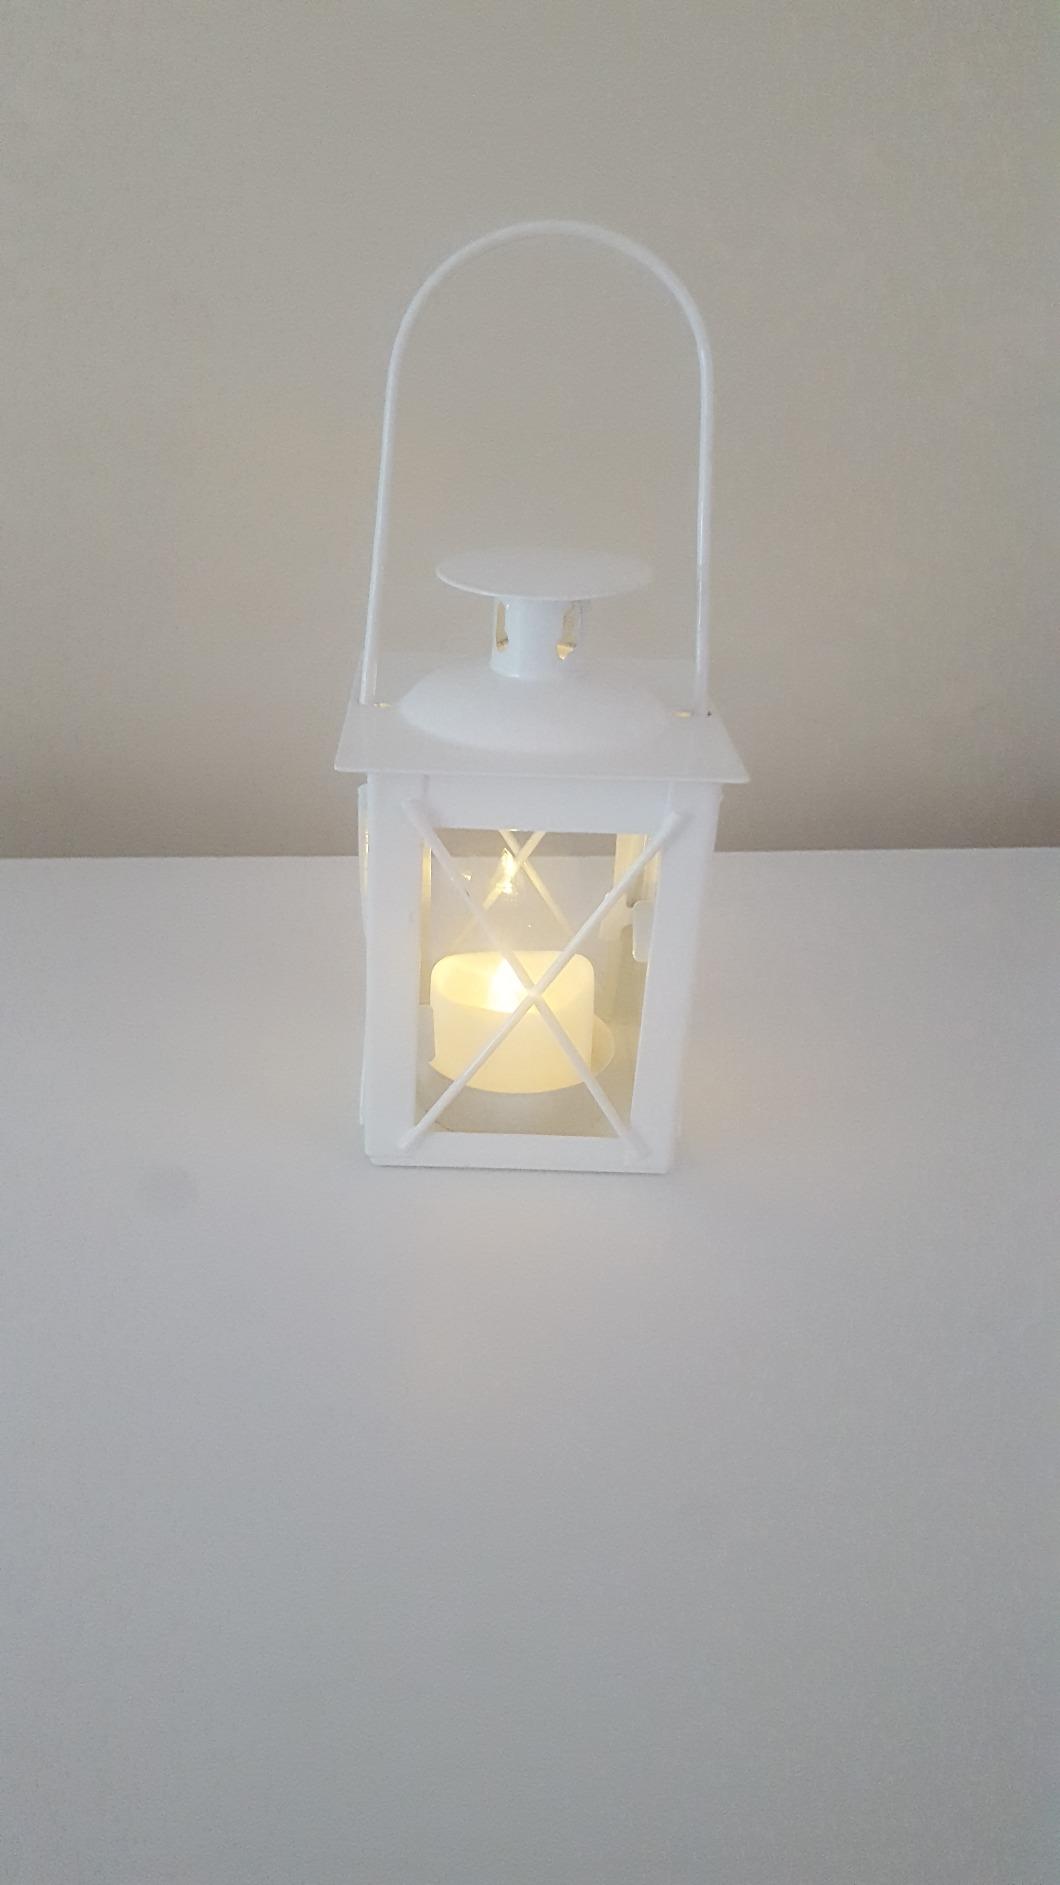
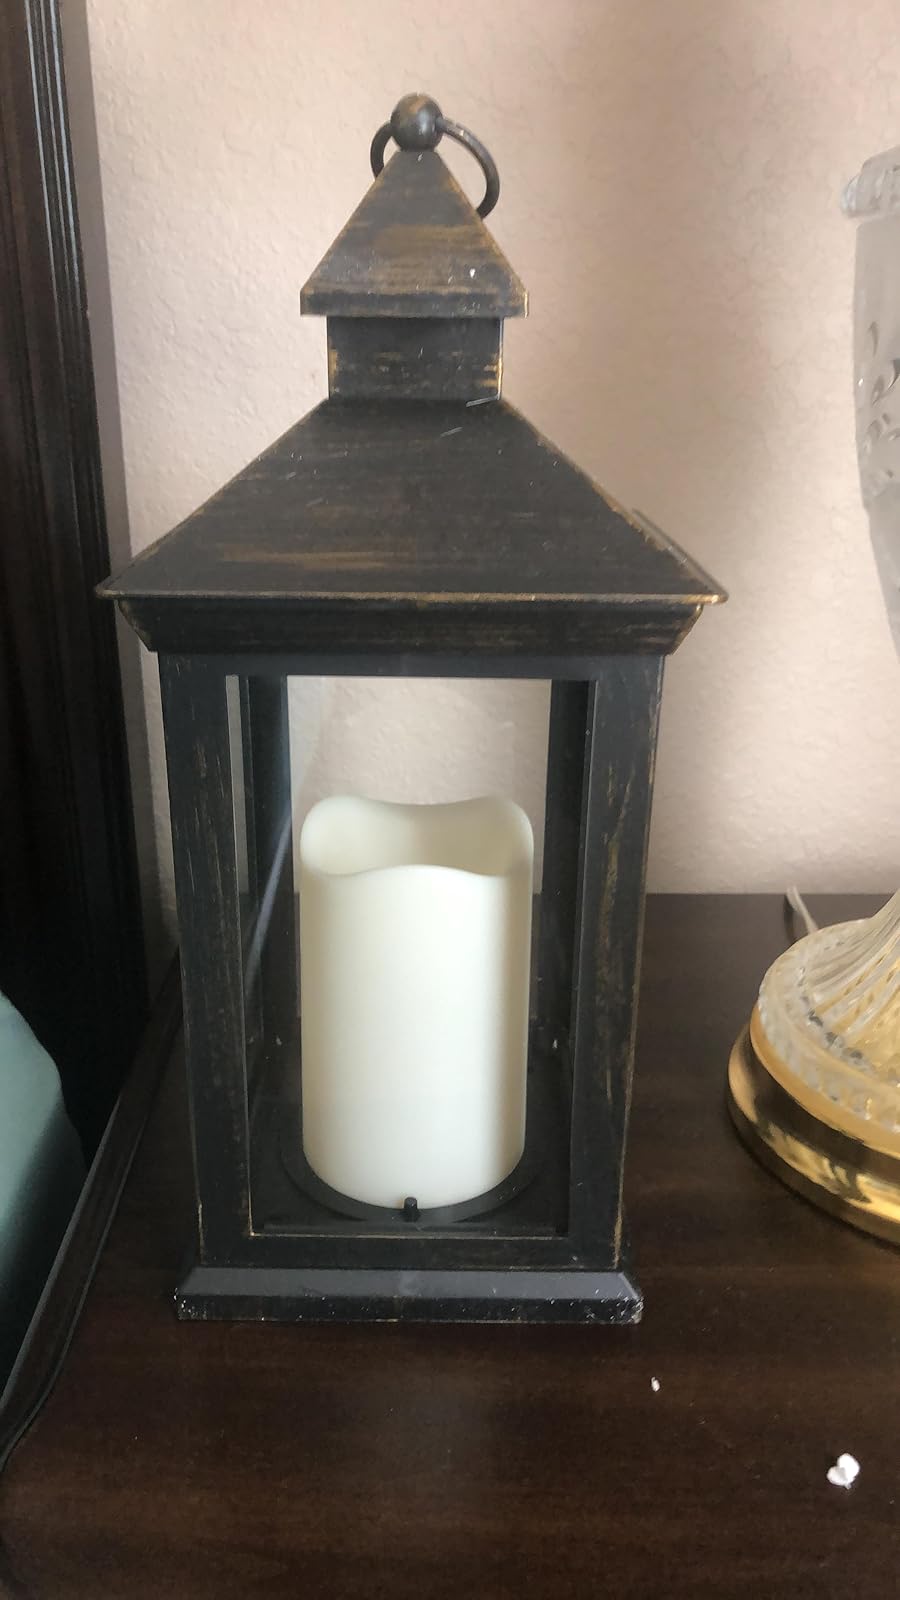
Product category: lantern
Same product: no